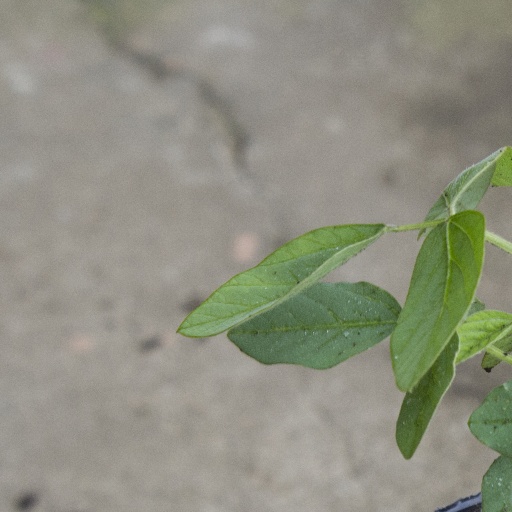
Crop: soybean